Peace Pipe Line

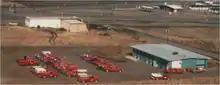
Valleyview Office

With continued exploration in the Peace Pipe's operating area, volumes continued to increase over the next few years with a major expansion north along and connecting to the Deep Basin. A crude-oil gathering system was built to connect to the Valhalla field in 1985 and this system was further extended north east of LaGlace to connect to crude-oil production in the Spirit River and Rycroft areas. Peace Pipe also constructed major new facilities to handle the growing production of Ethane under long-term throughput agreements from three plants in the LaGlace, Elmworth and Wapiti areas. In October 1985, a permanent field office for the Deep Basin was located in Grande Prairie, Alberta, to manage the experienced and projected growth. By the end of 1986, staff levels spiked to 241 employees working at Peace Pipe Line.